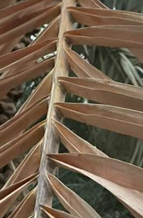
Label: Magnesium Deficiency